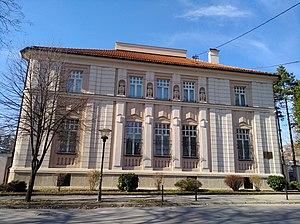
Palais de l'éparchie de Zvornik-Tuzla à Tuzla en Bosnie-Herzégovine.